Jayamala

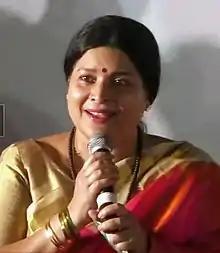
Jayamala in 2020

Jayamala (born 28 February 1959) is an Indian actress and politician. She served as the Minister for Women and Child Development and Empowerment of Differently Abled and Senior Citizens in the Government of Karnataka, by virtue of being a member of the Karnataka Legislative Council. She served as the female president of the Karnataka Film Chamber of Commerce between 2008 and 2010. Her popular Kannada films include "Premada Kanike, Shankar Guru, Antha and Chandi Chamundi" among several others. She has produced and acted in the award-winning "Thaayi Saheba".